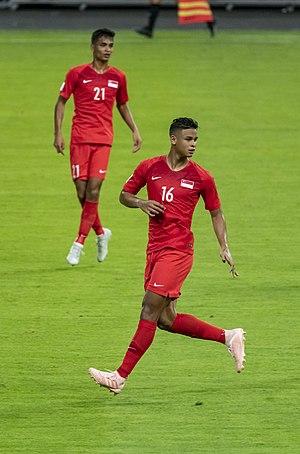
Irfan bin Fandi Ahmad, abrégé Irfan Fandi, né le 13 août 1997 à Singapour, est un footballeur international singapourien. Il évolue au poste d'attaquant au Home United.